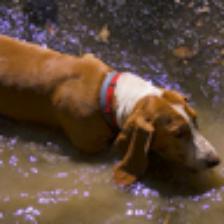
Label: NonHuman